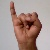
The image shows a hand gesture representing the letter 'I' in Indian Sign Language.